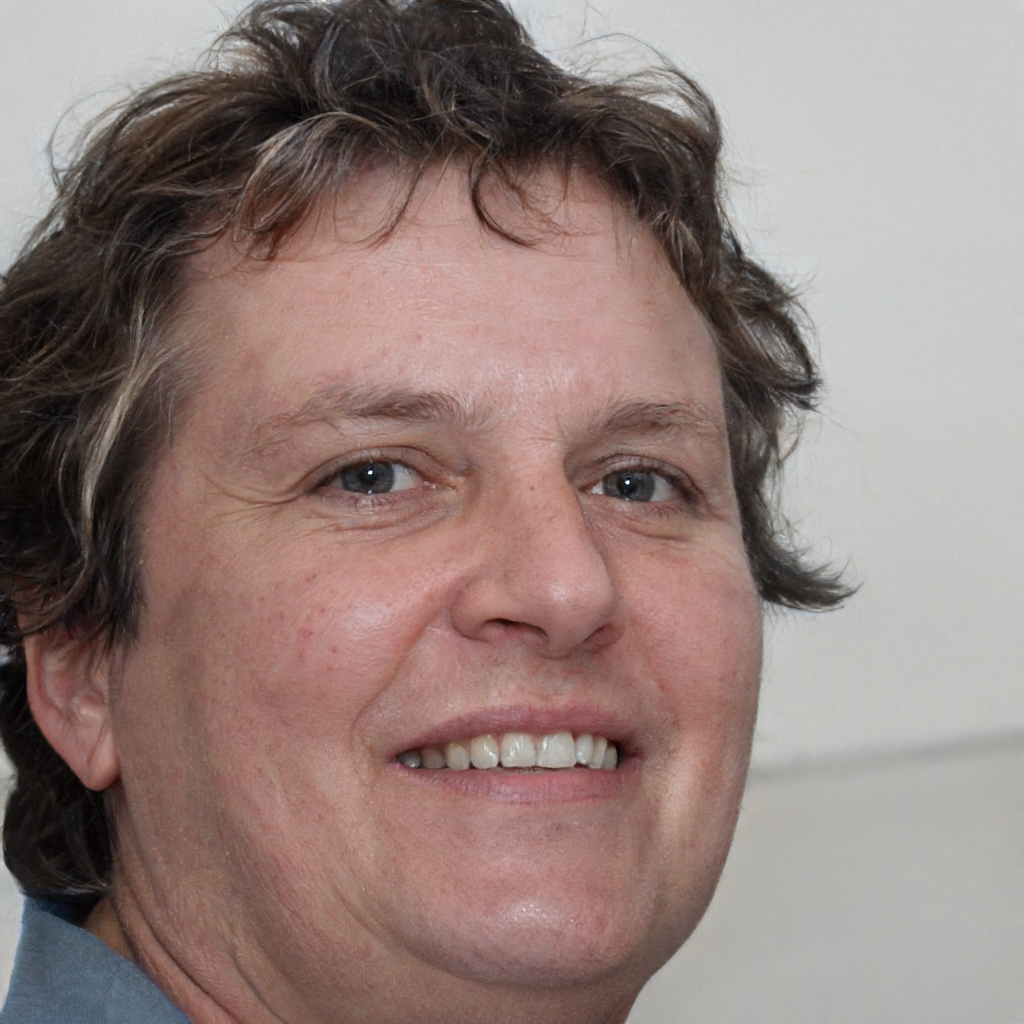
Gender: Female